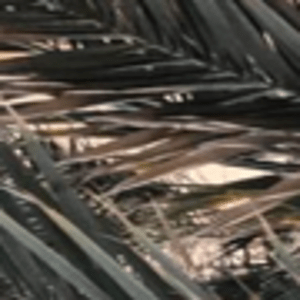
Label: Potassium Deficiency